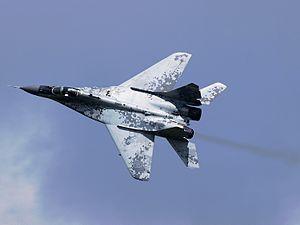
La force aérienne slovaque est la composante aérienne des Forces armées slovaques.
L'armée slovaque est forte de 23 350 hommes actifs et de 26 700 réservistes. En mars 2004, la Slovaquie intègre l'OTAN. En 2006, l'armée slovaque se transforme en une organisation entièrement professionnelle et la conscription est abolie.